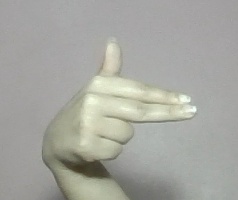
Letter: ghain